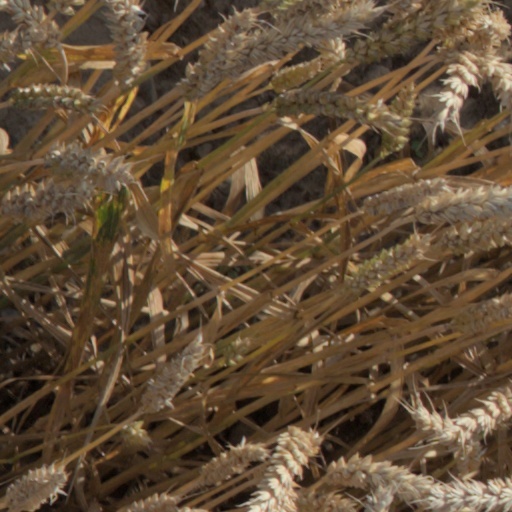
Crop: wheat